Iran–Thailand relations

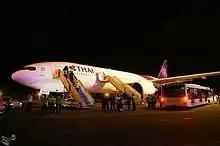
First international flight between Bangkok to Tehran by Thai Airways (October 2016)

Thai Airways International announced in June 2016 that the airline would establish a new route between Bangkok's Suvarnabhumi Airport and Tehran's Imam Khomeini International Airport. This comes after AirAsia X introduced that same route. The first inaugural flight was launched on October 1, 2016.